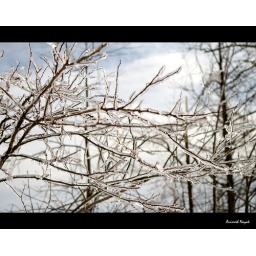
Frozen trees at Appalachian mountains near Pisgah National Forest, NC.